Ouida Bergère

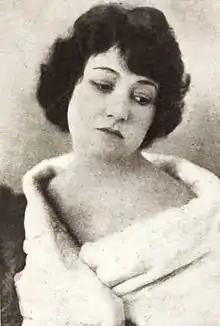
Bergère, 1920

She wrote most of the stories for the films of Elsie Ferguson, and many for Mae Murray, including "On With the Dance". She also wrote for Pola Negri, Corinne Griffith, Bert Lytell, and Betty Compson, many of which were directed by her second husband George Fitzmaurice. In 1920, she wrote the screen version of "Peter Ibbetson", starring Elsie Ferguson and Wallace Reid. During this time, she met Basil Rathbone, who was playing the lead role in the stage production of the play, and they eventually married in 1926.